Hairspray (2007 film)

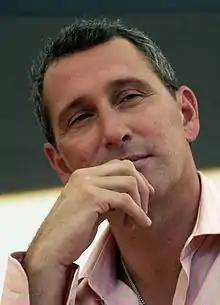
Adam Shankman, director and choreographer of the film.

Following the success of the Broadway musical of the same name, which won eight Tony Awards in 2003, New Line Cinema, who owned the rights to the 1988 John Waters film upon which the stage musical is based, became interested in adapting the stage show as a musical film. Development work began in late 2004, while a similarly film-to-Broadway-to-film project, Mel Brooks' "The Producers", was in production.